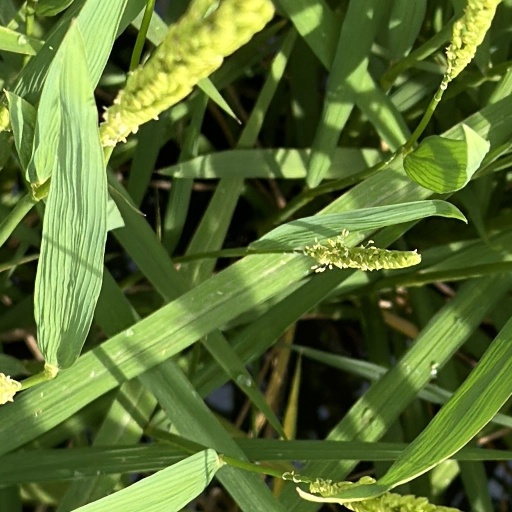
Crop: rice